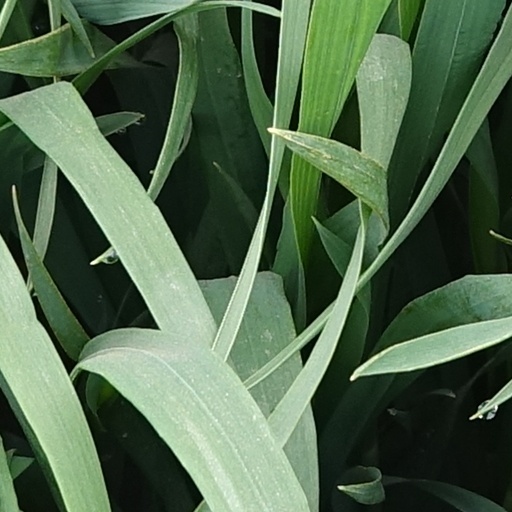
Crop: wheat